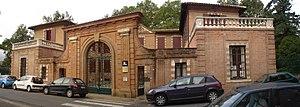
Façade de l'hôtel de Rochegude, vue depuis la rue Rochegude
L'hôtel de Rochegude est un hôtel particulier situé à Albi, en France.